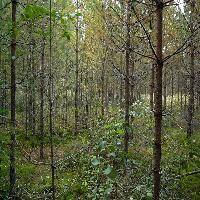
Weather: cloudy or overcast